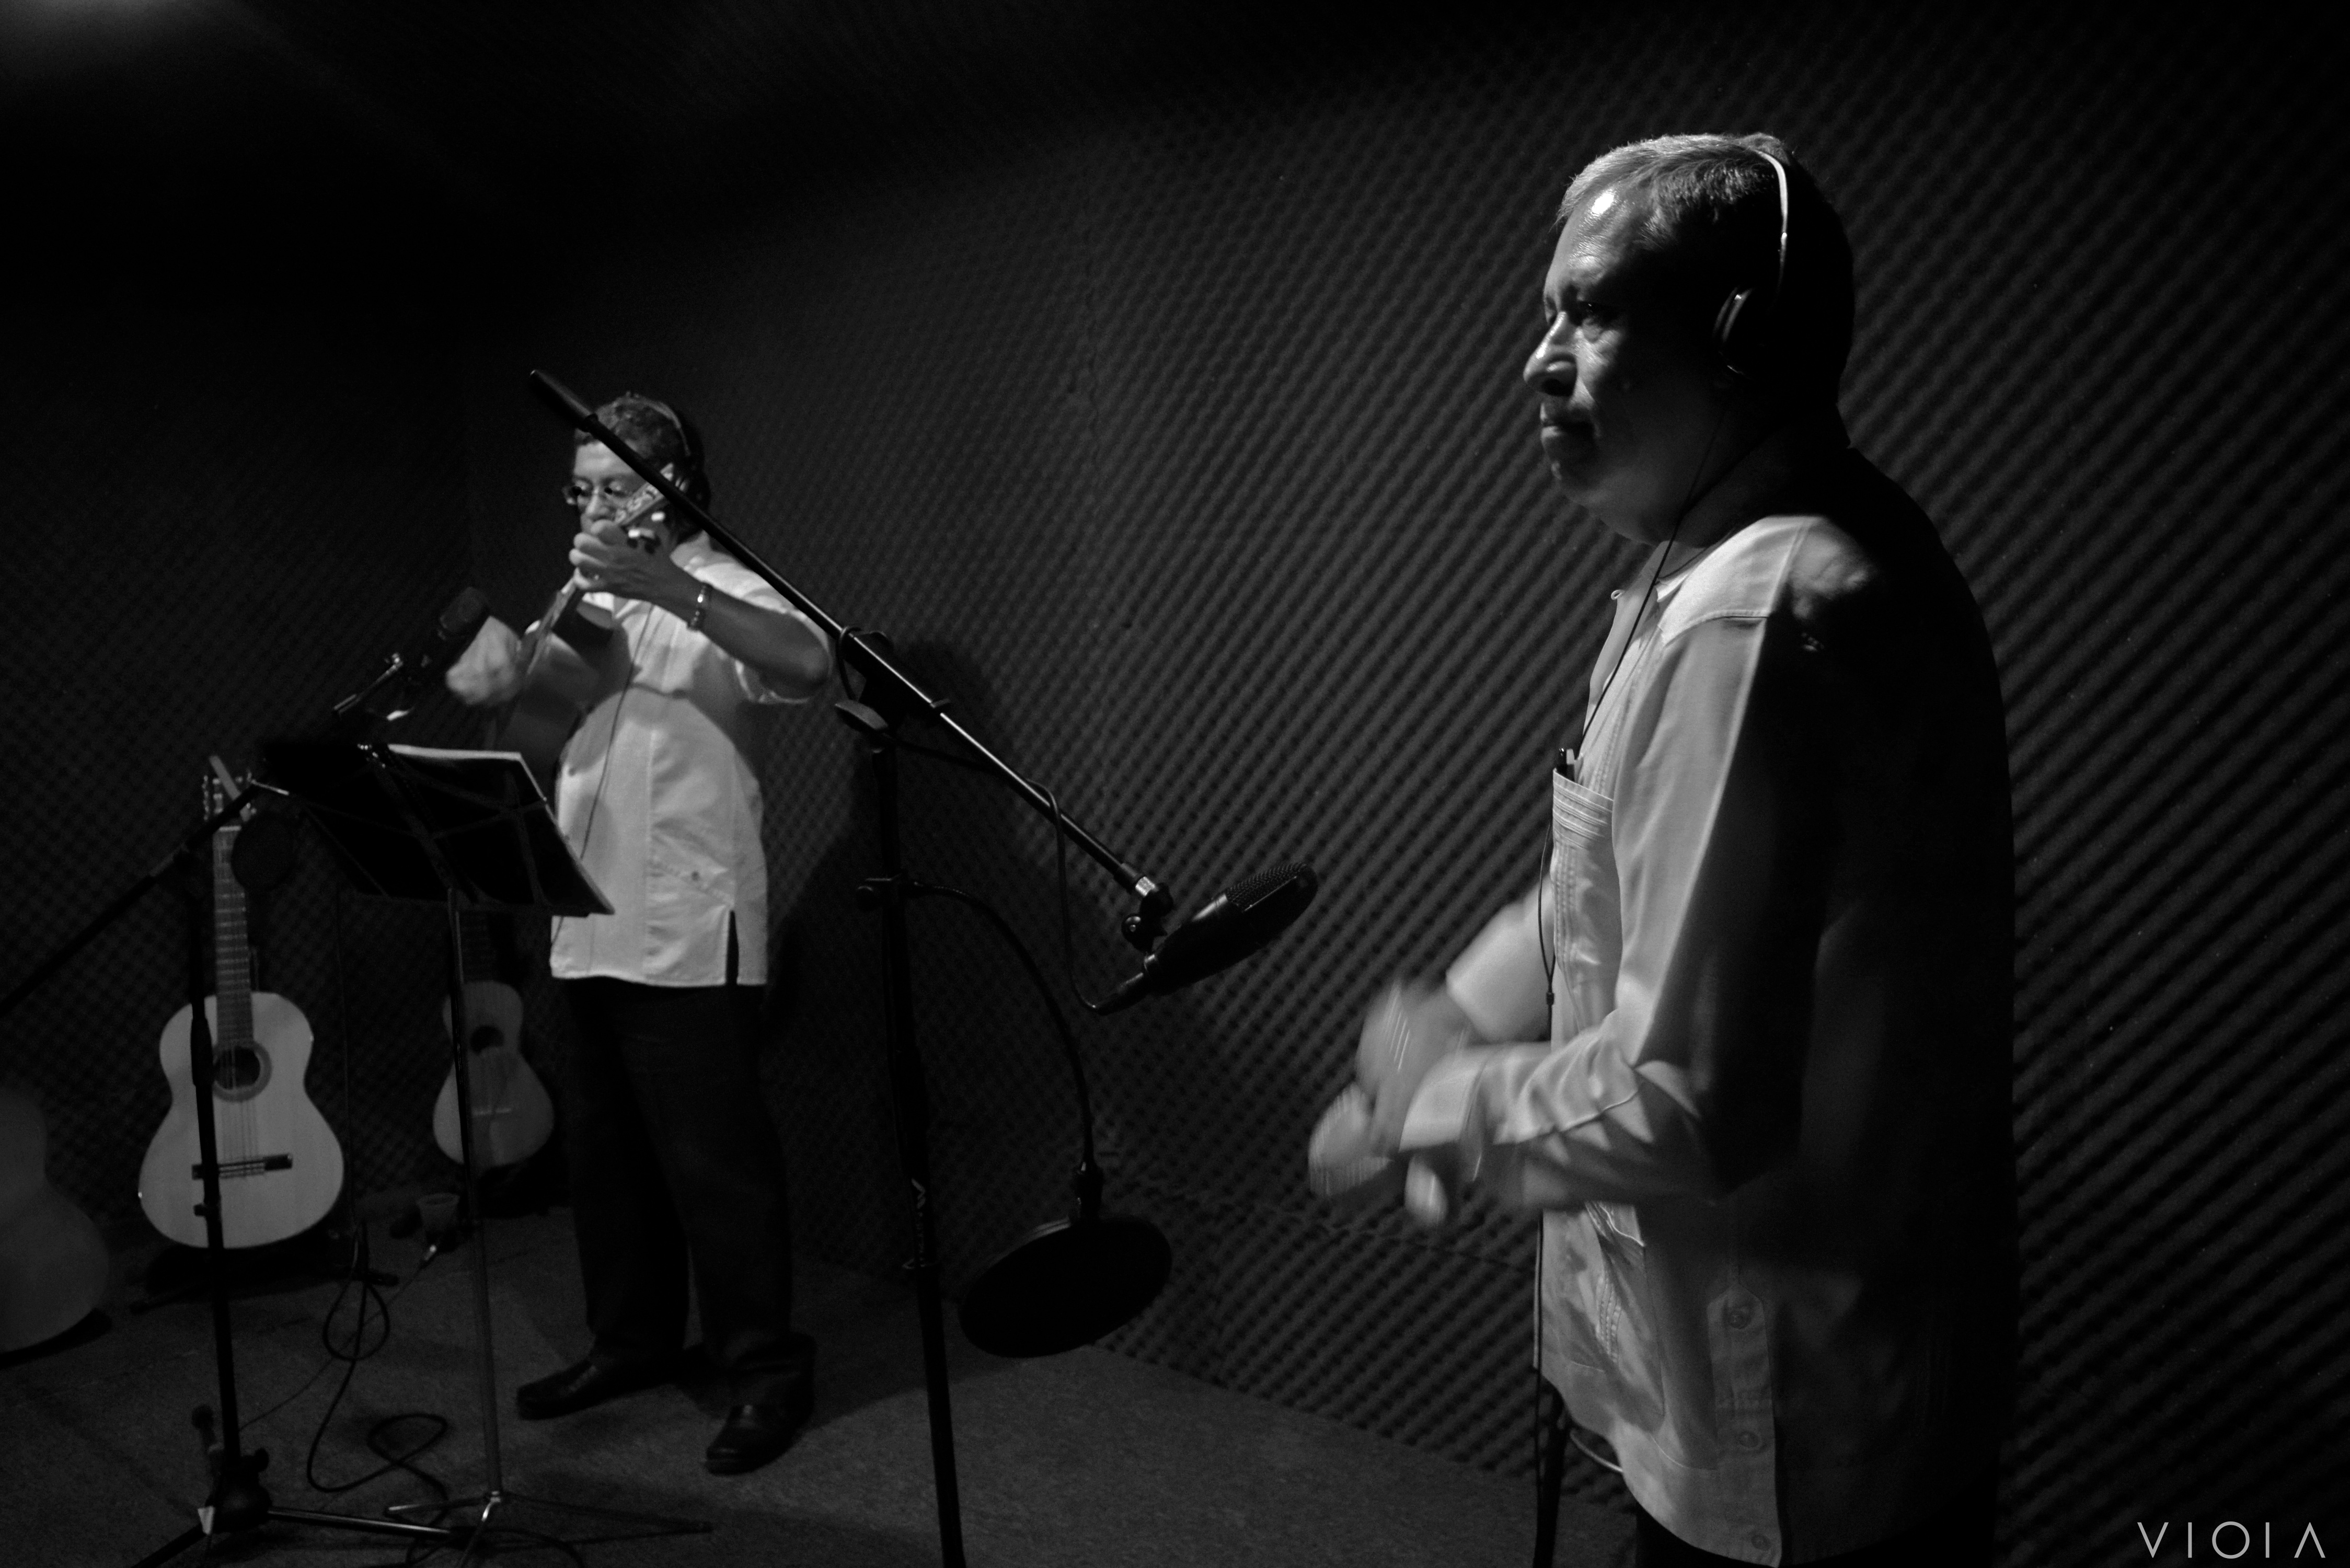
music, black and white, concert, musician, black, monochrome, performance art, stage, jazz, performance, singing, guitarist, entertainment, performing arts, monochrome photography, film noir